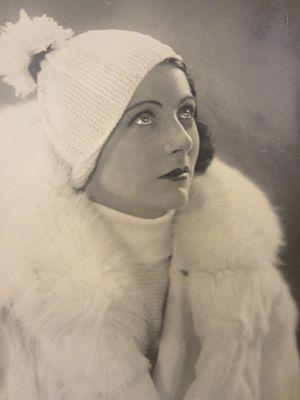
Chère Famille est un film suédois réalisé par Gustaf Molander, sorti en 1933.
Dora Söderberg est une actrice suédoise.